Severn Bridge Railway

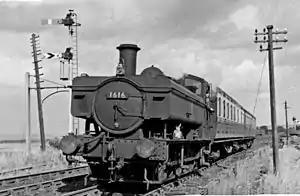
A train bound for Lydney at Severn Bridge station, looking east

The estimated cost of construction of the Severn Bridge Railway was £227,973. The new company held its first shareholders' meeting on 31 August 1872. It was declared that amicable relations were intended with the Great Western Railway and the Midland Railway, but that the GWR had remained aloof. The hoped-for amicable relations of course meant financial support. The Midland Railway saw that the bridge would give them access to the Forest of Dean mineral sites, and agreed to subscribe £50,000. The GWR was supporting the newly authorised Severn Tunnel project; moreover the GWR had a monopoly of access to the Forest of Dean's mineral resources; that monopoly would be lost when the bridge was built.